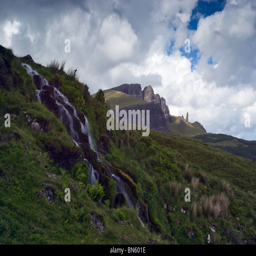
hill with a waterfall in the foreground